Valentine Bambrick

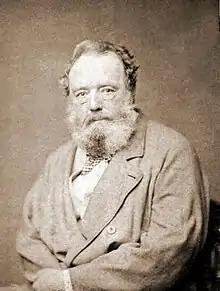
Bambrick's suicide was investigated by Dr. Edwin Lankester - the Coroner for Middlesex in 1864

On Thursday a most determined attempt of suicide was made by a soldier named Valentine Bambrick, of the 87th Royal Irish Fusiliers, who, for some acts of gallantry was decorated with a Victoria Cross. It appears that in the course of the previous night (Wednesday), Bambrick was observed with a female in his room; was immediately apprehended, and conveyed to the guard-room. At about twelve o'clock the prisoner was being removed for the purpose of being brought before the commanding-officer, when seeing razor lying conveniently picked it up, and without the slightest hesitation drew it across his throat, inflicting a fearful gash. He then as rapidly drew the instrument down both sides of his chest, inflicting dangerous wounds. At this time the razor was wrested from him, and medical aid was at once summoned. Bambrick is now, we understand, doing as well as could be expected, and is likely to recover. The female, who was perhaps the cause of his committing the rash act, came with him from Ireland, and appears (as does the unfortunate fellow himself) very anxious for an interview. However, there is a strict guard kept over him, and as it is necessary that he should be kept extremely quiet, it is not probable she will have her liberty granted her, at present, at all events.